Manx shearwater

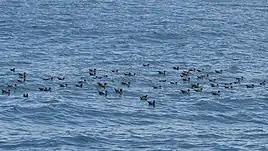
Rafting, a common behaviour in shearwaters

Although shearwaters return to the breeding colonies from March onwards, the females often then leave again for 2–3 weeks before egg-laying in early May. Males return to the colonies in which they were hatched, but up to half of females may move elsewhere. The nest is a burrow, often previously excavated by a European rabbit, although shearwaters can dig their own holes. Suitable holes under rocks may also be used. The burrows may be reused in subsequent years.